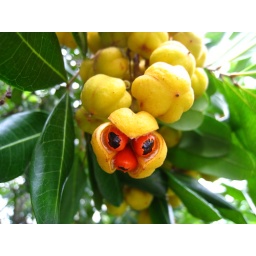
Carrotwood Tuckeroo - street tree in Sydney